John Lane of Bentley

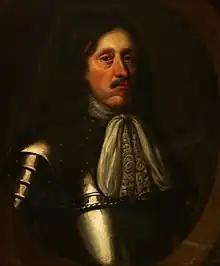

Colonel John Lane of Bentley (1609 – 31 August 1667) was the Member of Parliament for Lichfield, Staffordshire from 1661 to 1667. A Royalist colonel, he had given refuge to King Charles II at his Bentley estate following the Royalist defeat in 1651 at the Battle of Worcester, during the English Civil War. Charles left Bentley in the guise of the servant of his sister Jane Lane who was travelling to Bristol (see Escape of Charles II ).